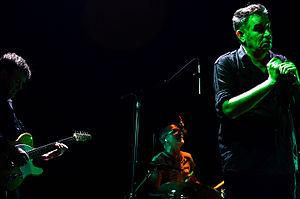
The Pop Group est un groupe de post-punk britannique, originaire de Bristol, en Angleterre, et dont la musique dissonante combinait des éléments de punk rock, reggae, dub et free jazz, entre autres. Les paroles de leurs chansons étaient souvent fortement politisées. The Pop Group influencera nombre de futurs groupes de rock politisés comme Fugazi ou Rage Against the Machine.